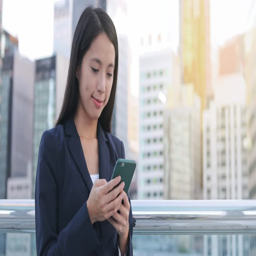
business woman using cellphone in the evening